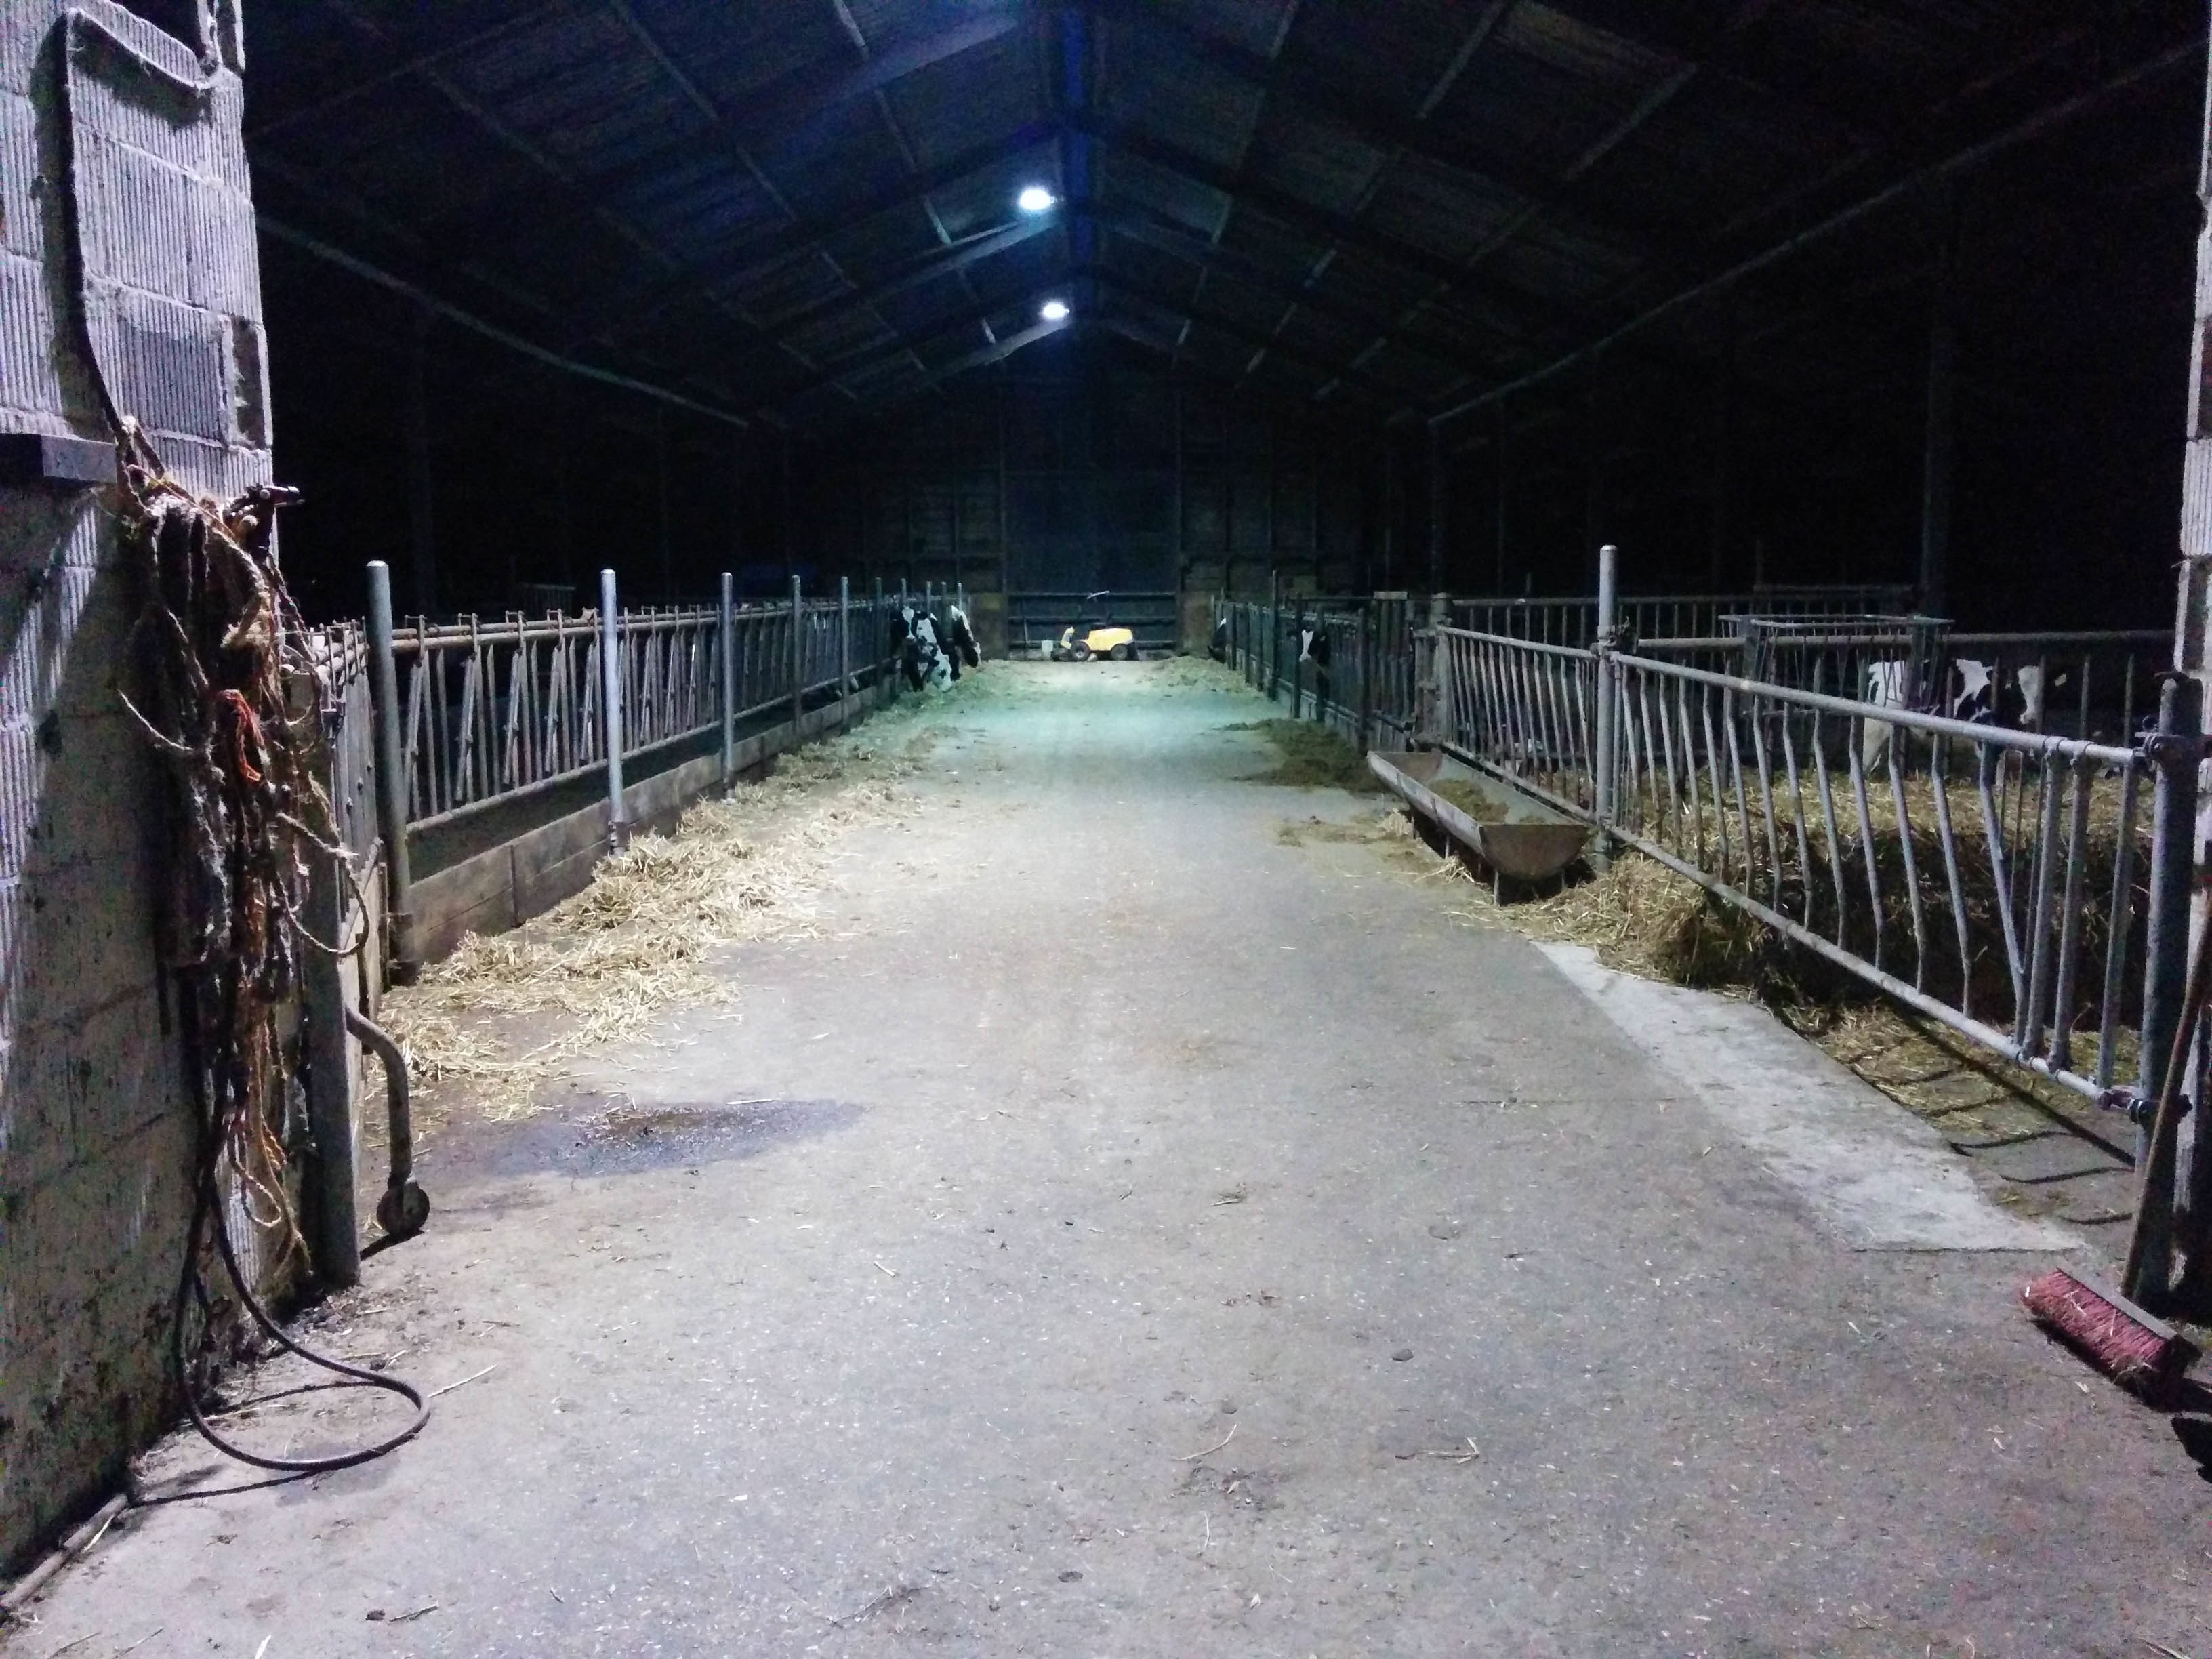
structure, subway, arena